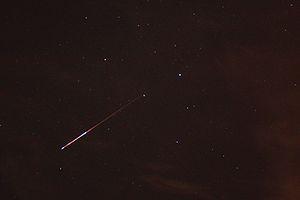
Une étoile filante lors des Perséides à Austin, Texas.
Les Perséides sont un essaim de météores visible dans l'atmosphère terrestre, constitué de débris de la comète Swift-Tuttle et dont la taille est comprise entre celle d'un grain de sable et celle d'un petit pois. Elles se déplacent à une vitesse de 58 km/s, soit environ 210 000 km/h. En moyenne, on peut généralement en observer 100 par heure. Bien que les premières traces d'observation datent de l'an 36, ce n'est qu'entre 1864 et 1866 qu'il est établi une relation entre les Perséides et la comète dont la pluie d'étoiles filantes est issue. Ces météores sont observables lorsque les débris de Swift-Tuttle rencontrent l’atmosphère terrestre, soit à partir du 20 juillet environ jusqu’aux alentours du 25 août, avec un maximum habituellement situé entre les 11 et 15 août. La nuit la plus active de la pluie des Perséides est celle du 12 au 13 août de 2 à 5 heures du matin.
Une étoile filante est le phénomène lumineux qui accompagne l'entrée dans l'atmosphère d'un corps appelé météoroïde. Il s'agit d'un petit corps circulant dans l'espace à une vitesse pouvant atteindre 42 km/s dans un référentiel lié au Soleil, lorsque son orbite croise celle de la Terre. Cette traînée lumineuse est causée par la vaporisation du corps et l'ionisation de l'air sur sa trajectoire, le météoroïde laissant derrière lui un sillage de gaz très chaud, ionisé et lumineux que l'on nomme un plasma. L'échauffement à l'origine du plasma est principalement dû à la compression de l'atmosphère en avant du corps supersonique et non à la friction.